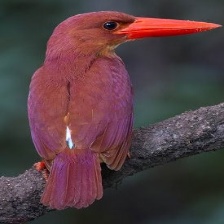
Species: RUDY KINGFISHER
Scientific name: HALCYON COROMANDA